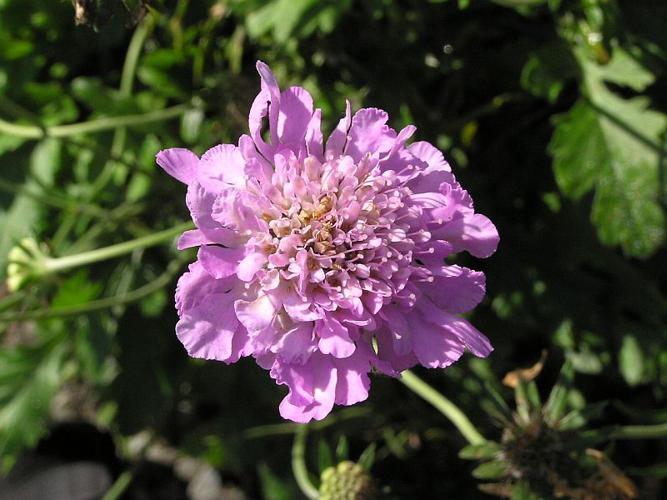
Label: pincushion flower